Culture of Brazil

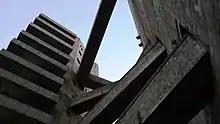
Sesc Pompeia (1977) by Lina Bo Bardi.

Literature in Brazil dates back to the 16th century, to the writings of the first Portuguese explorers in Brazil, such as Pero Vaz de Caminha, filled with descriptions of fauna, flora and Indigenous peoples that amazed Europeans that arrived in Brazil. When Brazil became a colony of Portugal, there was the "Jesuit Literature", whose main name was the father António Vieira, a Portuguese Jesuit who became one of the most celebrated Baroque writers of the Portuguese language. A few more explicitly literary examples survive from this period: José Basílio da Gama's epic poem celebrating the conquest of the Missions by the Portuguese, and the work of Gregório de Matos Guerra, who produced a sizable amount of satirical, religious, and secular poetry. Neoclassicism was widespread in Brazil during the mid-18th century, following the Italian style.Brazil produced significant works in Romanticism – novelists like Joaquim Manuel de Macedo and José de Alencar wrote novels about love and pain. Alencar, in his long career, also treated Indigenous people as heroes in the Indigenist novels "O Guarany", "Iracema", "Ubirajara". The French "Mal du siècle" was also introduced in Brazil by the likes of Alvares de Azevedo, whose "Lira dos Vinte Anos" and "Noite na Taverna" are national symbols of the Ultra-romanticism. Gonçalves Dias, considered one of the national poets, sang the Brazilian people and the Brazilian land on the famous "Song of the Exile" (1843), known to every Brazilian schoolchild. Also dates from this period, although his work has hatched in Realism, Machado de Assis, whose works include "Helena", "Memórias Póstumas de Brás Cubas", "O alienista", "Dom Casmurro", and who is widely regarded as the most important writer of Brazilian literature. Assis is also highly respected around the world.